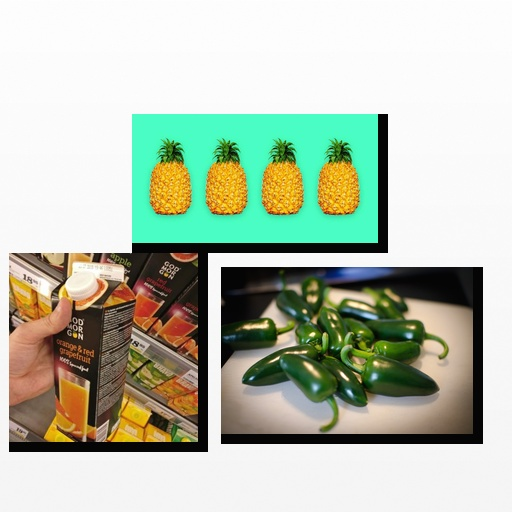
Food items: orange_red_grapefruit_juice, jalapeno, pineapple